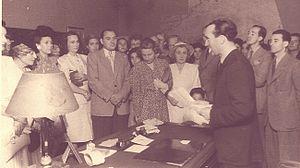
DISCOURS DU 14 JULLET 1946 PAR FRANCOIS DE VIAL CONSUL DE FRANCE A FLORENCE